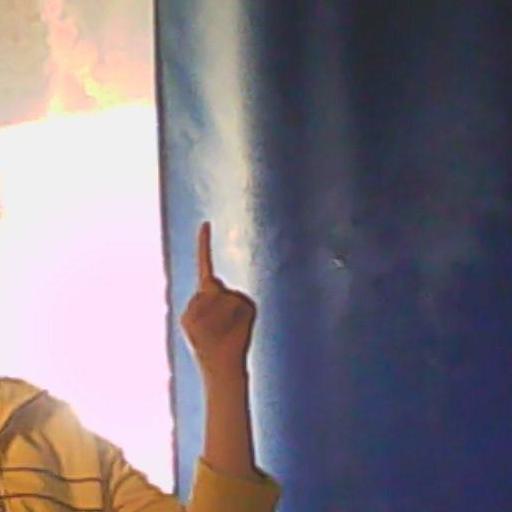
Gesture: one